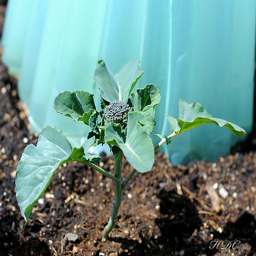
a broccoli plant some dirt and a blue back ground
A green plant growing on soil with a small flower in the center.
A small plant just blooming out of the ground.
The broccoli plant is sprouting in the soil.
A close up view of a small broccoli plant.